Turbe Mausoleum (Bihać)

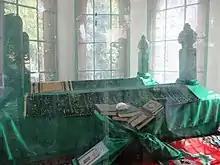
Interior of the "turbe" in Bihać

There are two wooden coffins in the "turbe", each consisting of a sarcophagus with a nišan tombstone. There is no inscription on the turbe itself, or on the nišan tombstones, but they are decorated with numerous ornaments in the form of twisted ribbons.